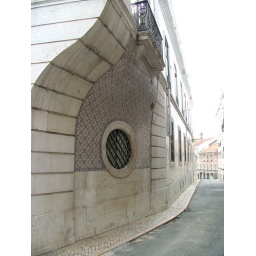
The wall of a church in Lisboa (Lisbon) which was built to accomodate the traffic.